The Playwright's Love

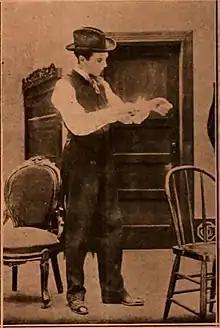
The playwright trimming his cuffs with scissors

The Playwright's Love is a 1910 American silent short drama produced by the Thanhouser Company. The film focuses on a poor playwright named John Russell who is approached by a poor dying woman. Upon her death, John takes guardianship of her daughter named Grace. A decade passes and Grace becomes a young woman as John struggles with his love for her. Then, a suitor approaches Grace and is denied because she loves John. When John learns of this, he proposes to her and is accepted. Released on July 19, 1910, the film received positive reception by film critics. One reviewer noted the similarity to other productions and another reviewer said the film recalled "The Prince Chap". The film is presumed lost.